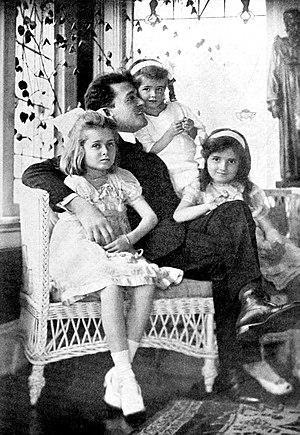
Barbara Jane Bennett, née le 13 août 1906 à Palisades Park et morte le 8 août 1958 à Montréal, est une actrice américaine.